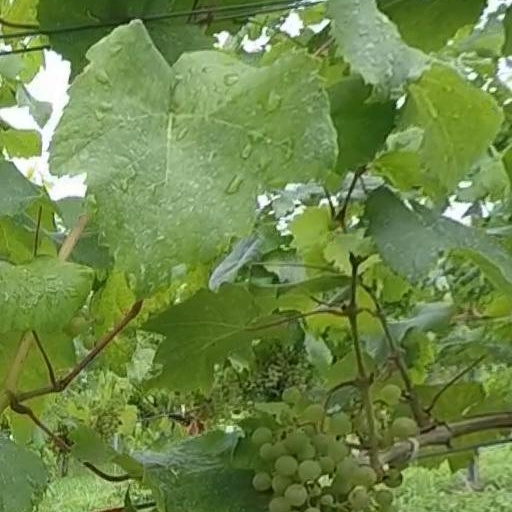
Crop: grape